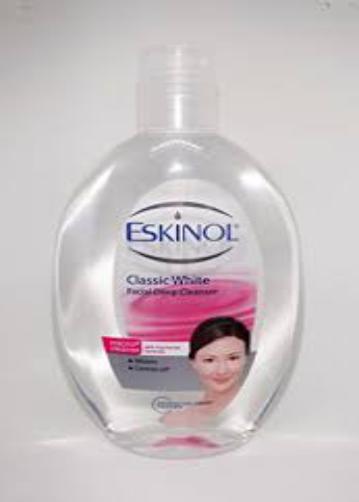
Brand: EskinoL
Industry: Necessities